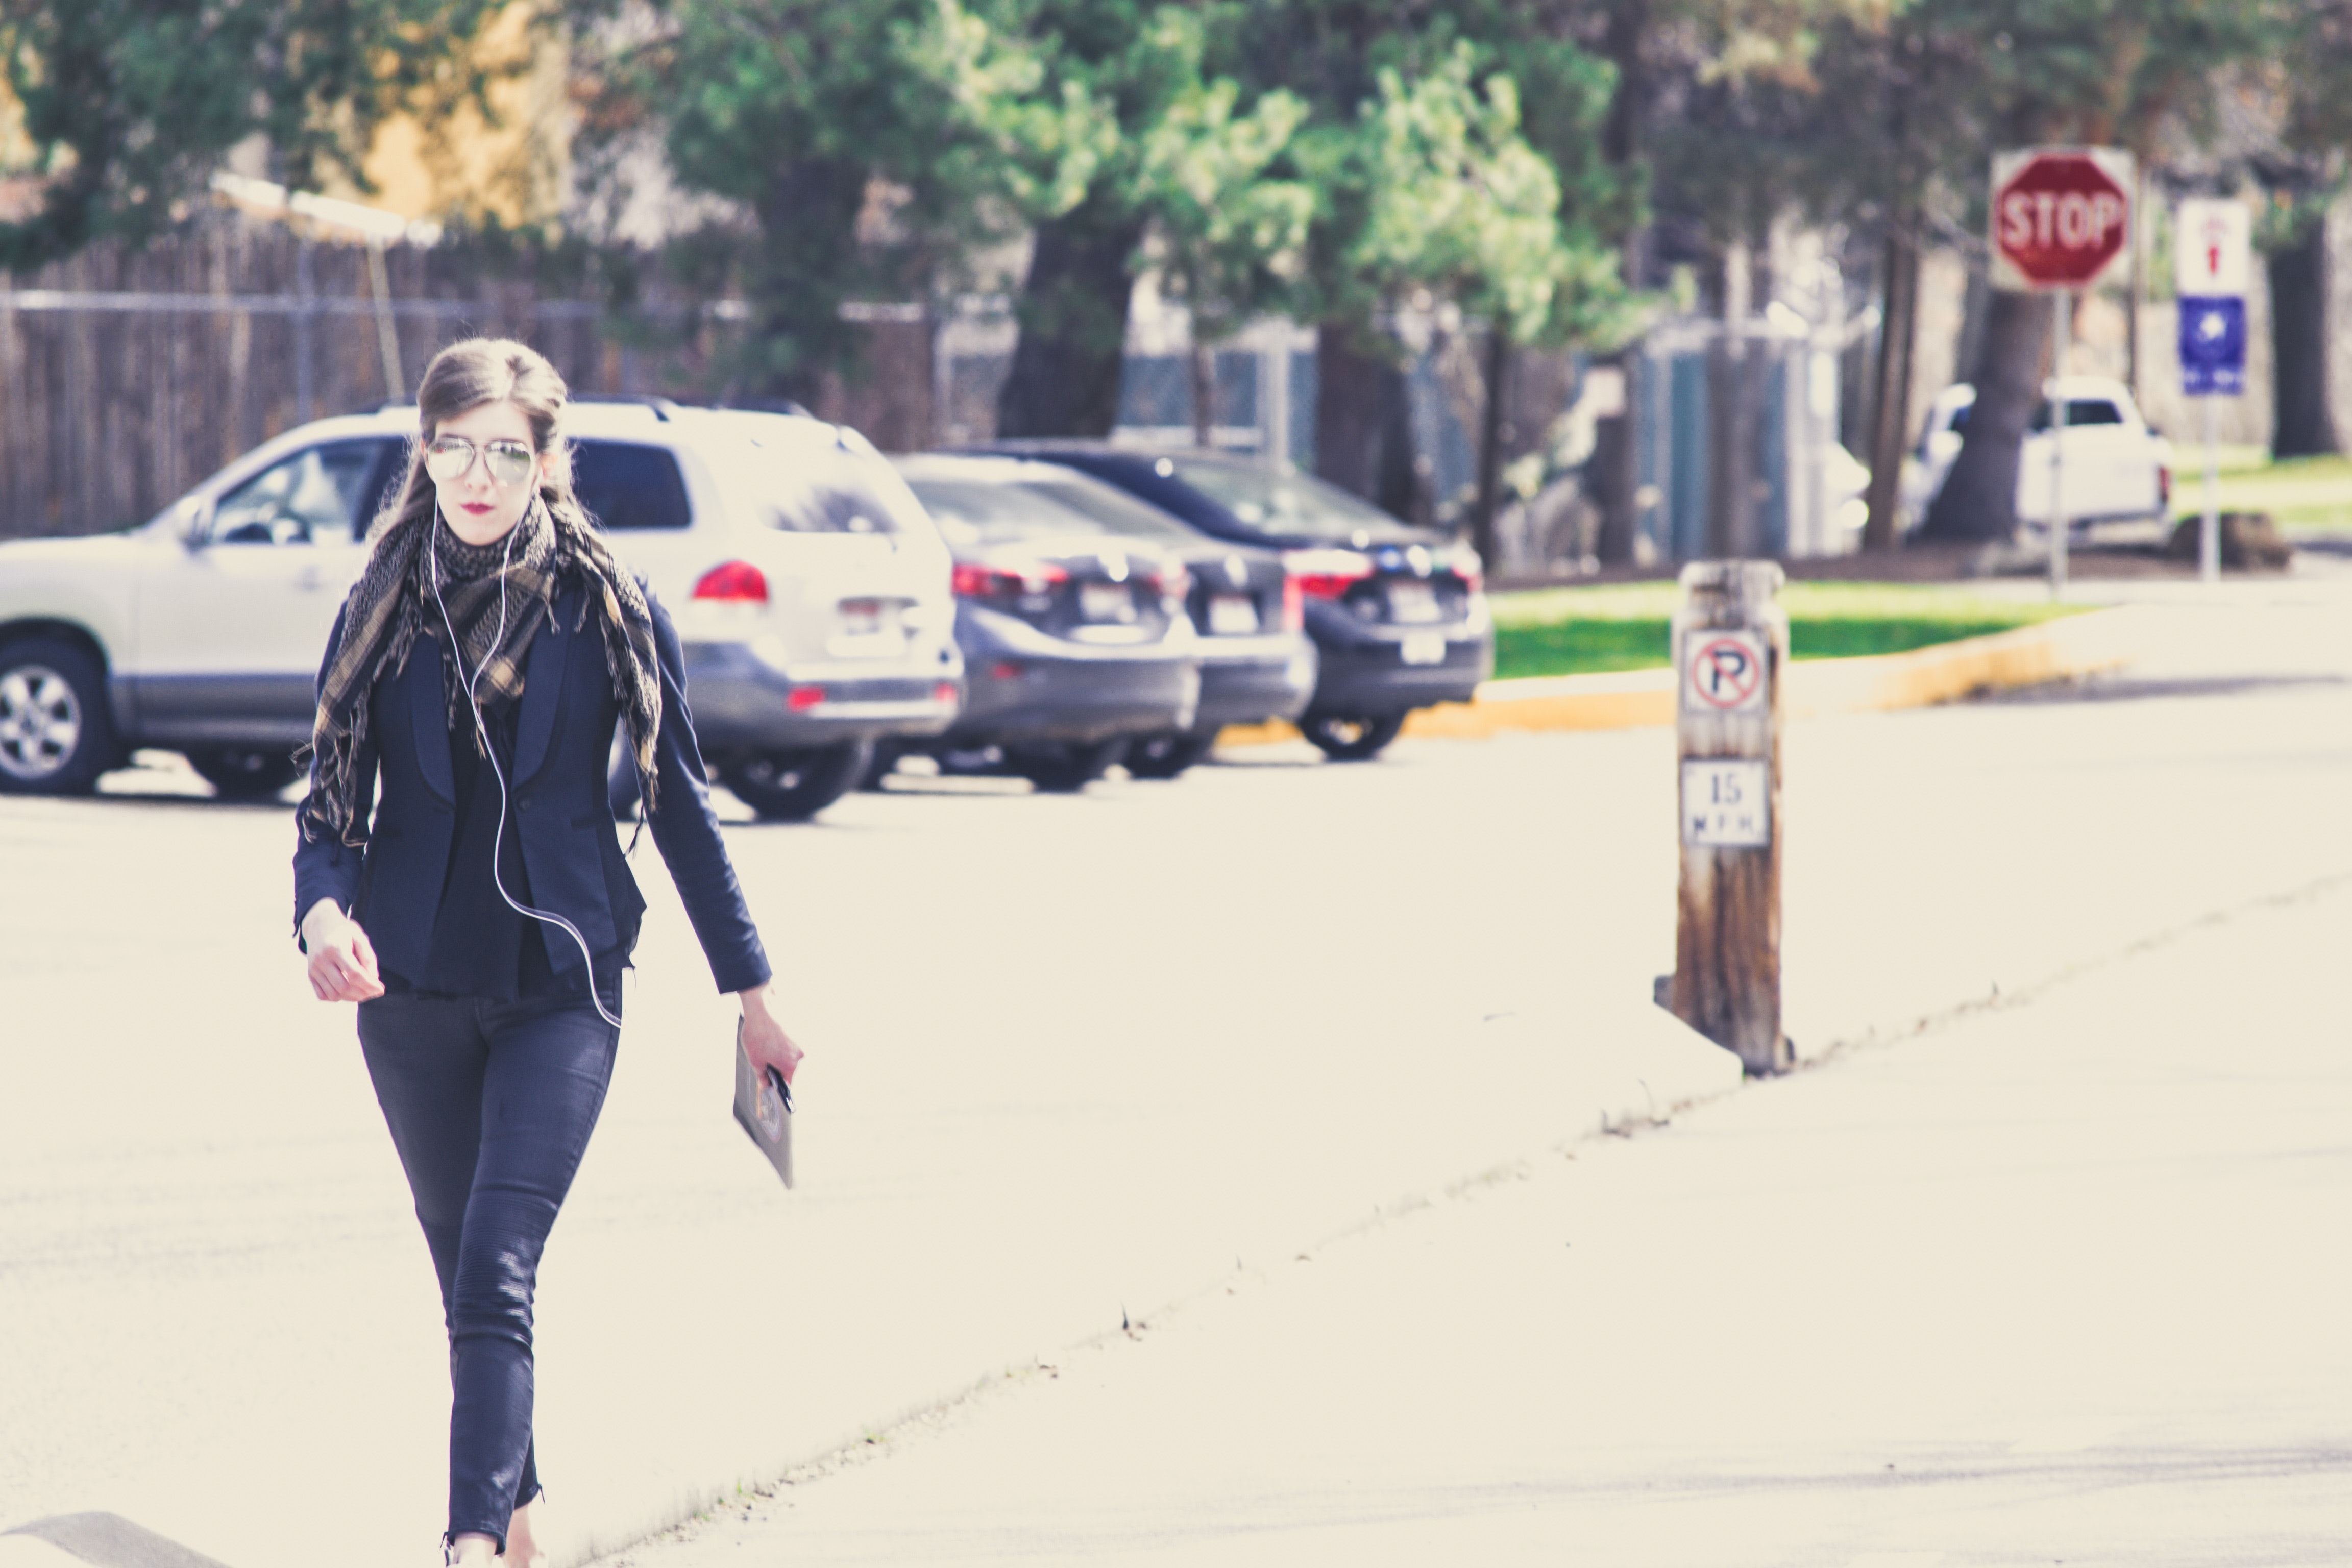
street fashion, street, fashion, pedestrian, snapshot, standing, urban area, jeans, road, denim, outerwear, lip, infrastructure, jacket, photography, footwear, walking, textile, vehicle, coat, car, vacation, city, sidewalk, shoe, long hair, brown hair, style, trousers, black hair, blazer